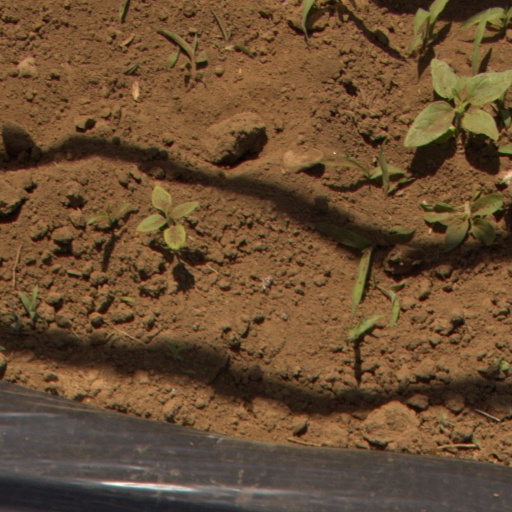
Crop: Jerusalem artichoke